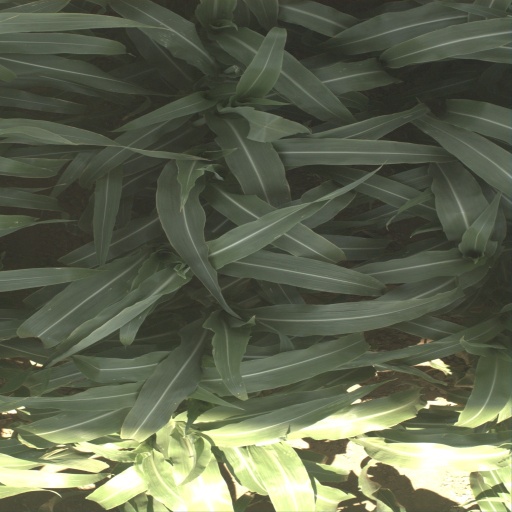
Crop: sorghum